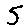
Label: 5